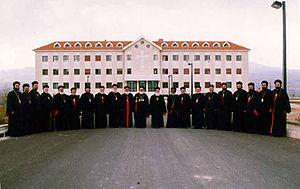
L'Église syriaque orthodoxe est une Église orientale autocéphale. Elle fait partie de l'ensemble des Églises des trois conciles. Le chef de l'Église, actuellement Ignace Ephrem II Karim, porte le titre de Patriarche d'Antioche et de tout l'Orient, avec résidence à Damas.
Maarat Saidnaya ou Maaret Saidnaya est un village montagneux dans le district Al-Tall du Gouvernorat de Damas en Syrie. Il est situé sur les plaines des Monts Qalamun qui sont dominées par la ville voisine de Saidnaya à 1 200 mètres au-dessus du niveau de la mer, 28 km au nord du la ville de Damas.